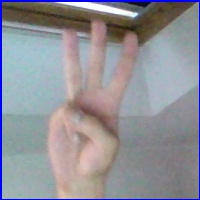
Letra: W